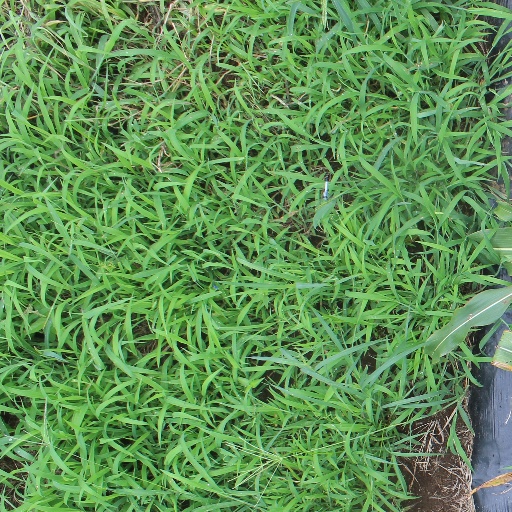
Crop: sorghum